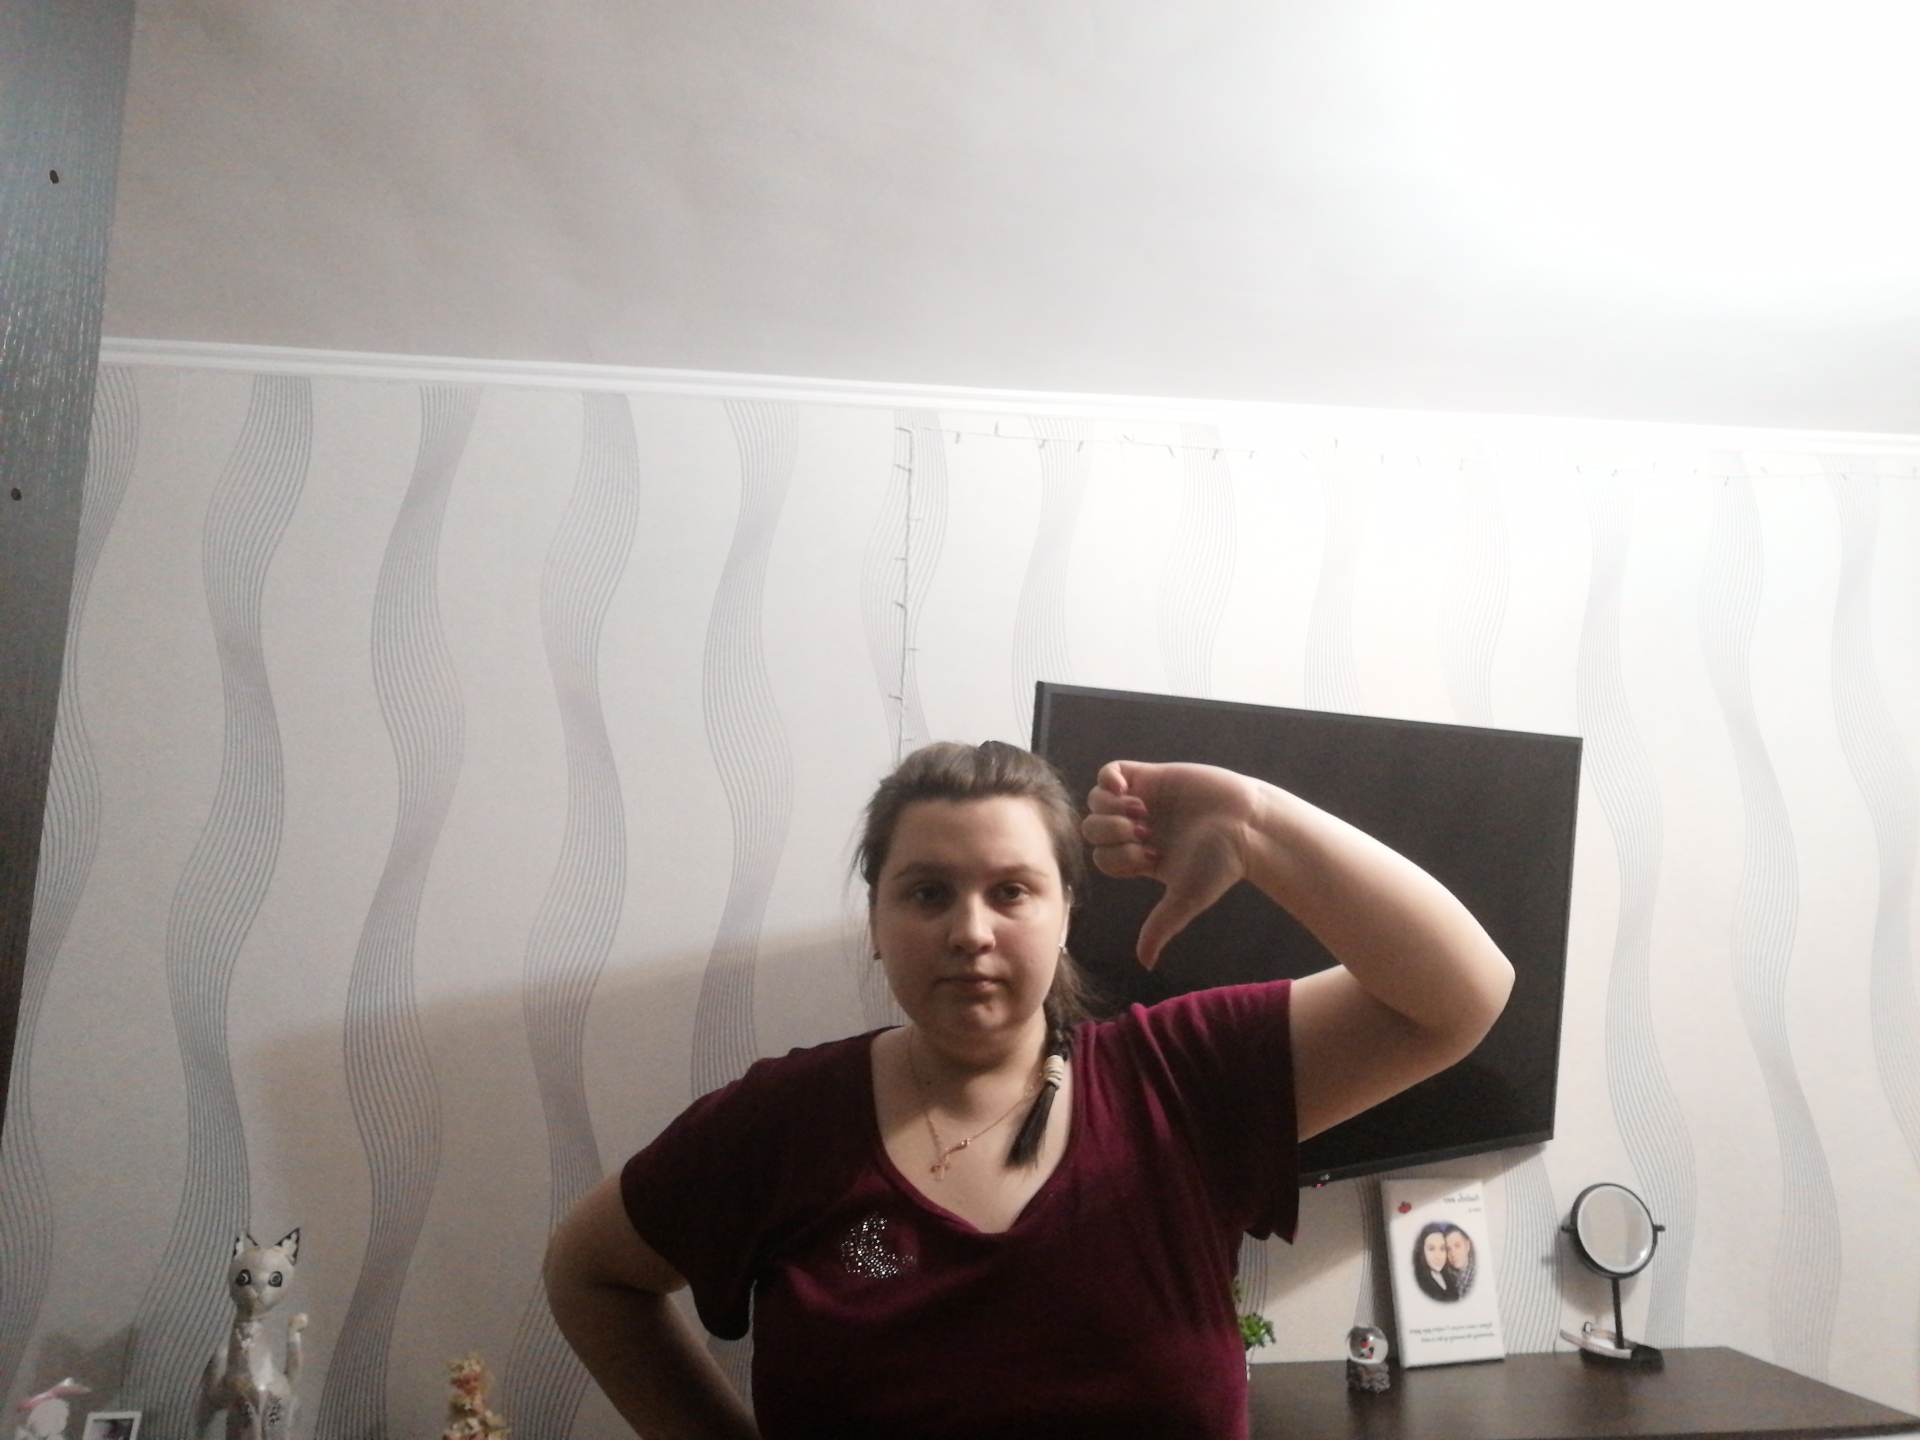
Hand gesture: dislike